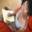
Label: woman